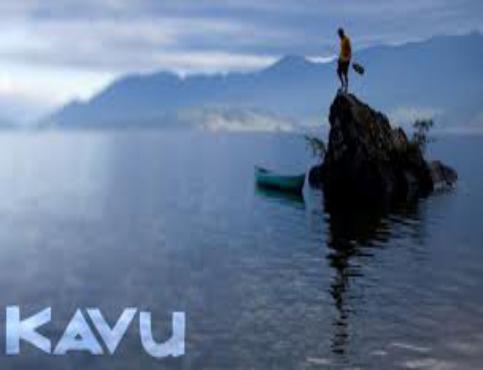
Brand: Kavu
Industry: Clothes